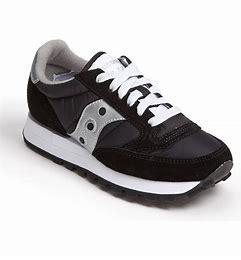
Brand: Saucony
Model: Jazz